Describe the emotion expressed in this image:  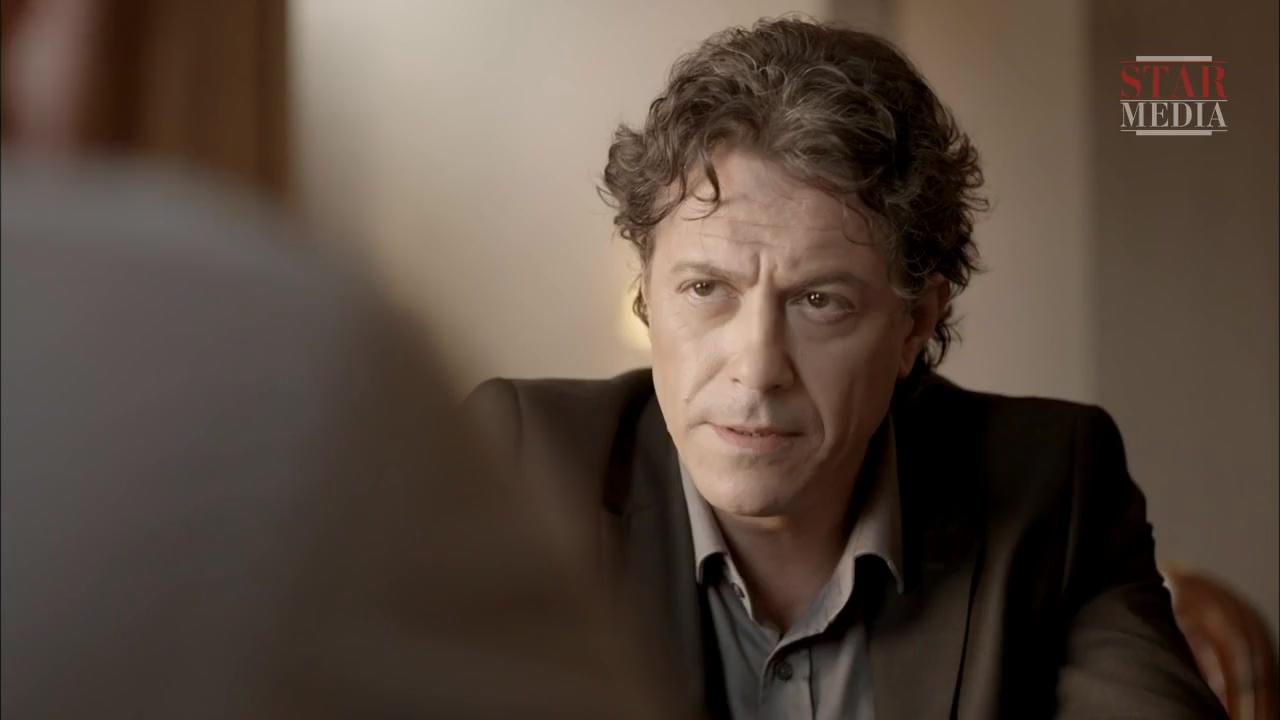
This person displays Suffering, valence and arousal with low intensity.